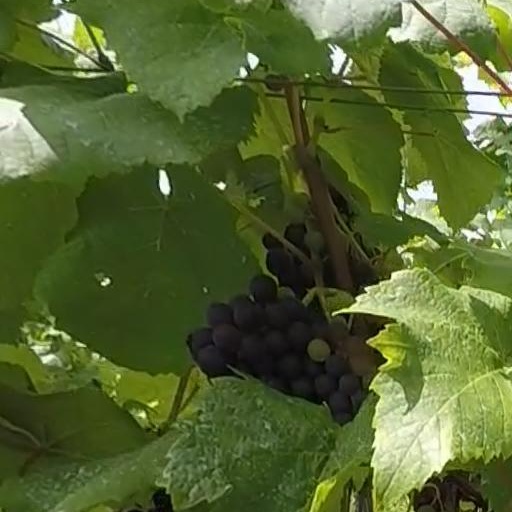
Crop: grape